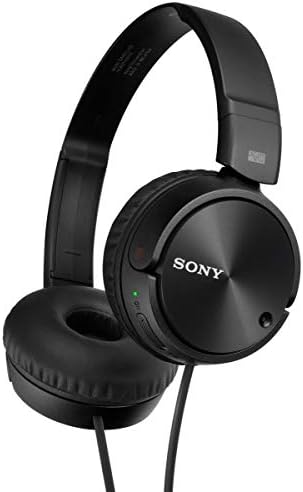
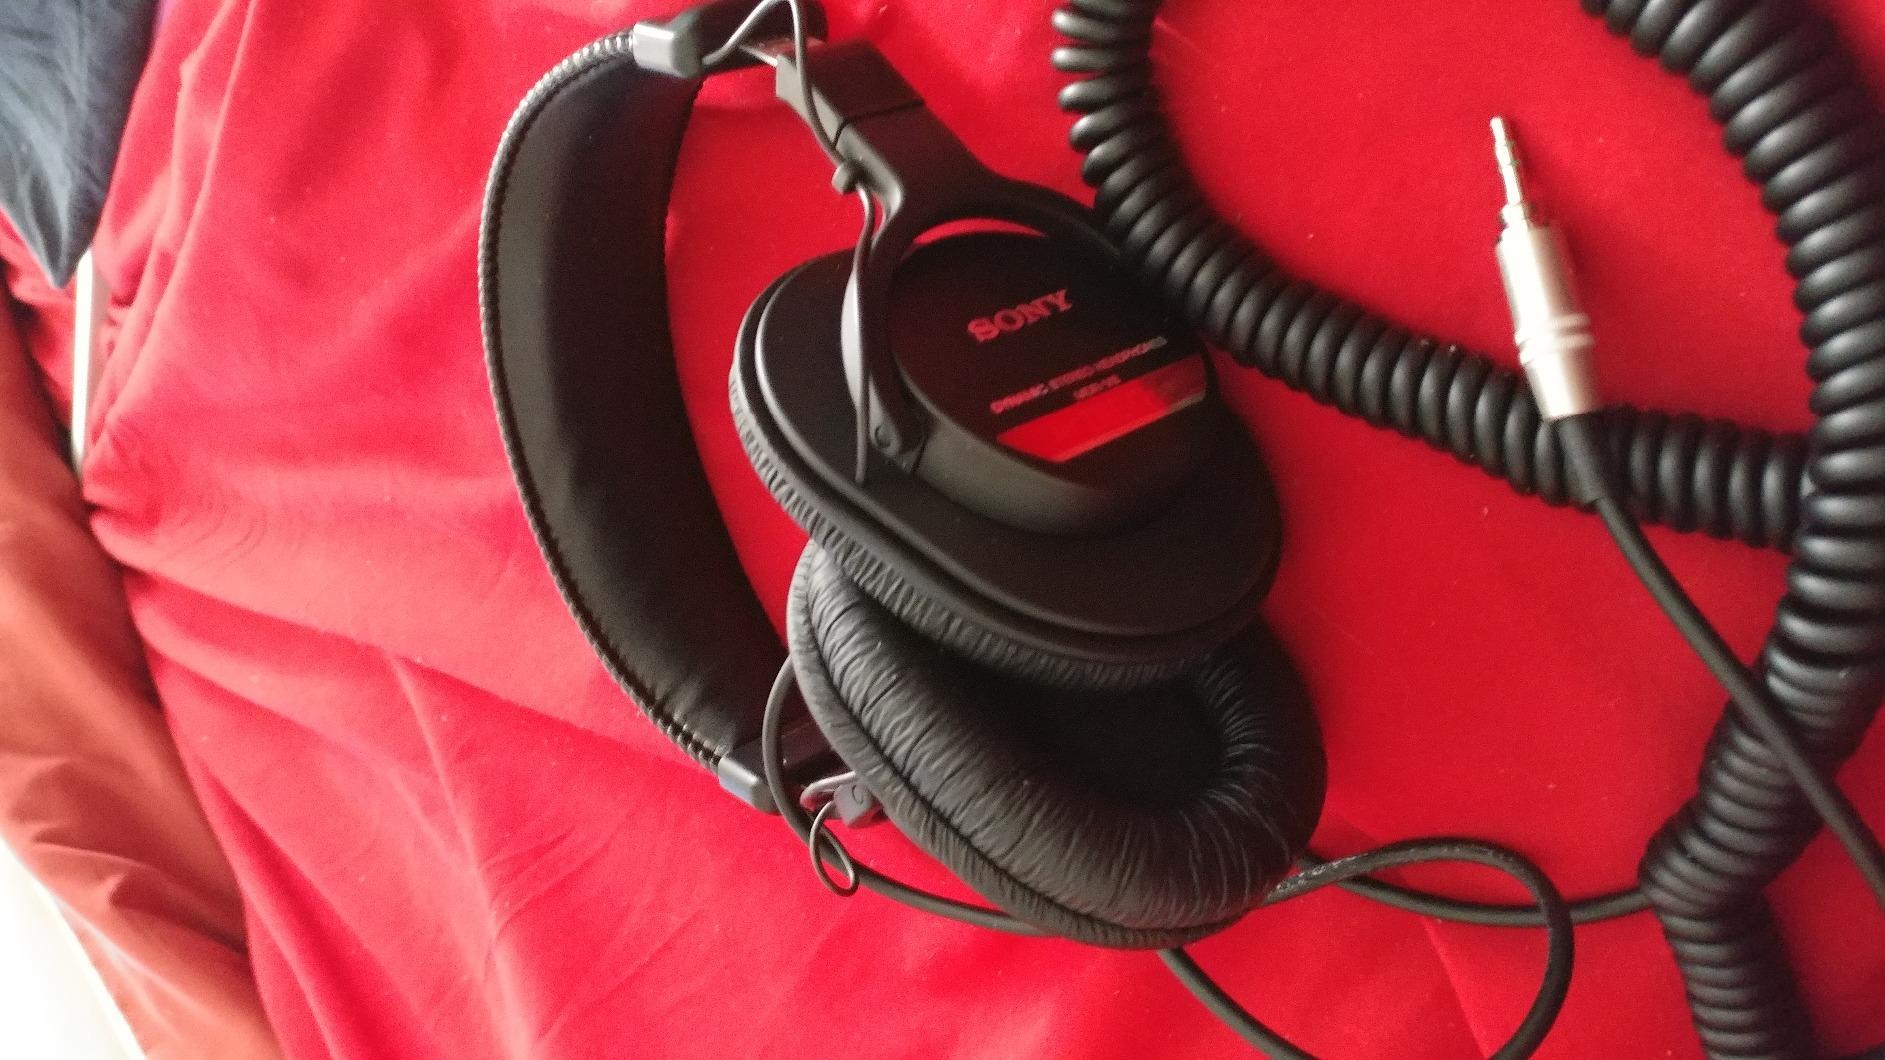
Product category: headphones
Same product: no